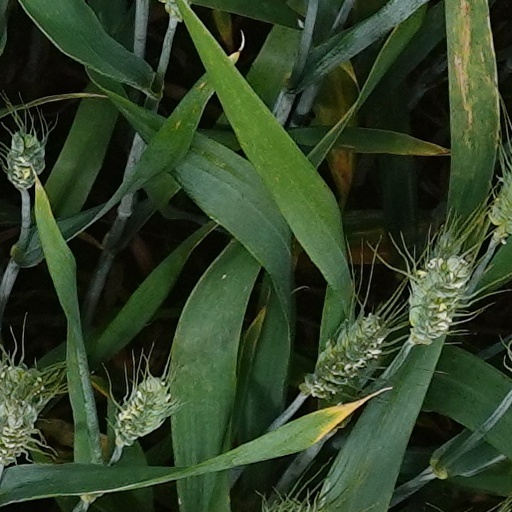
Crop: wheat